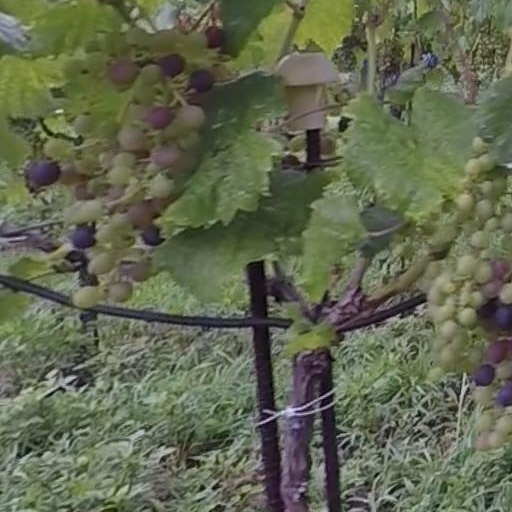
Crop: grape